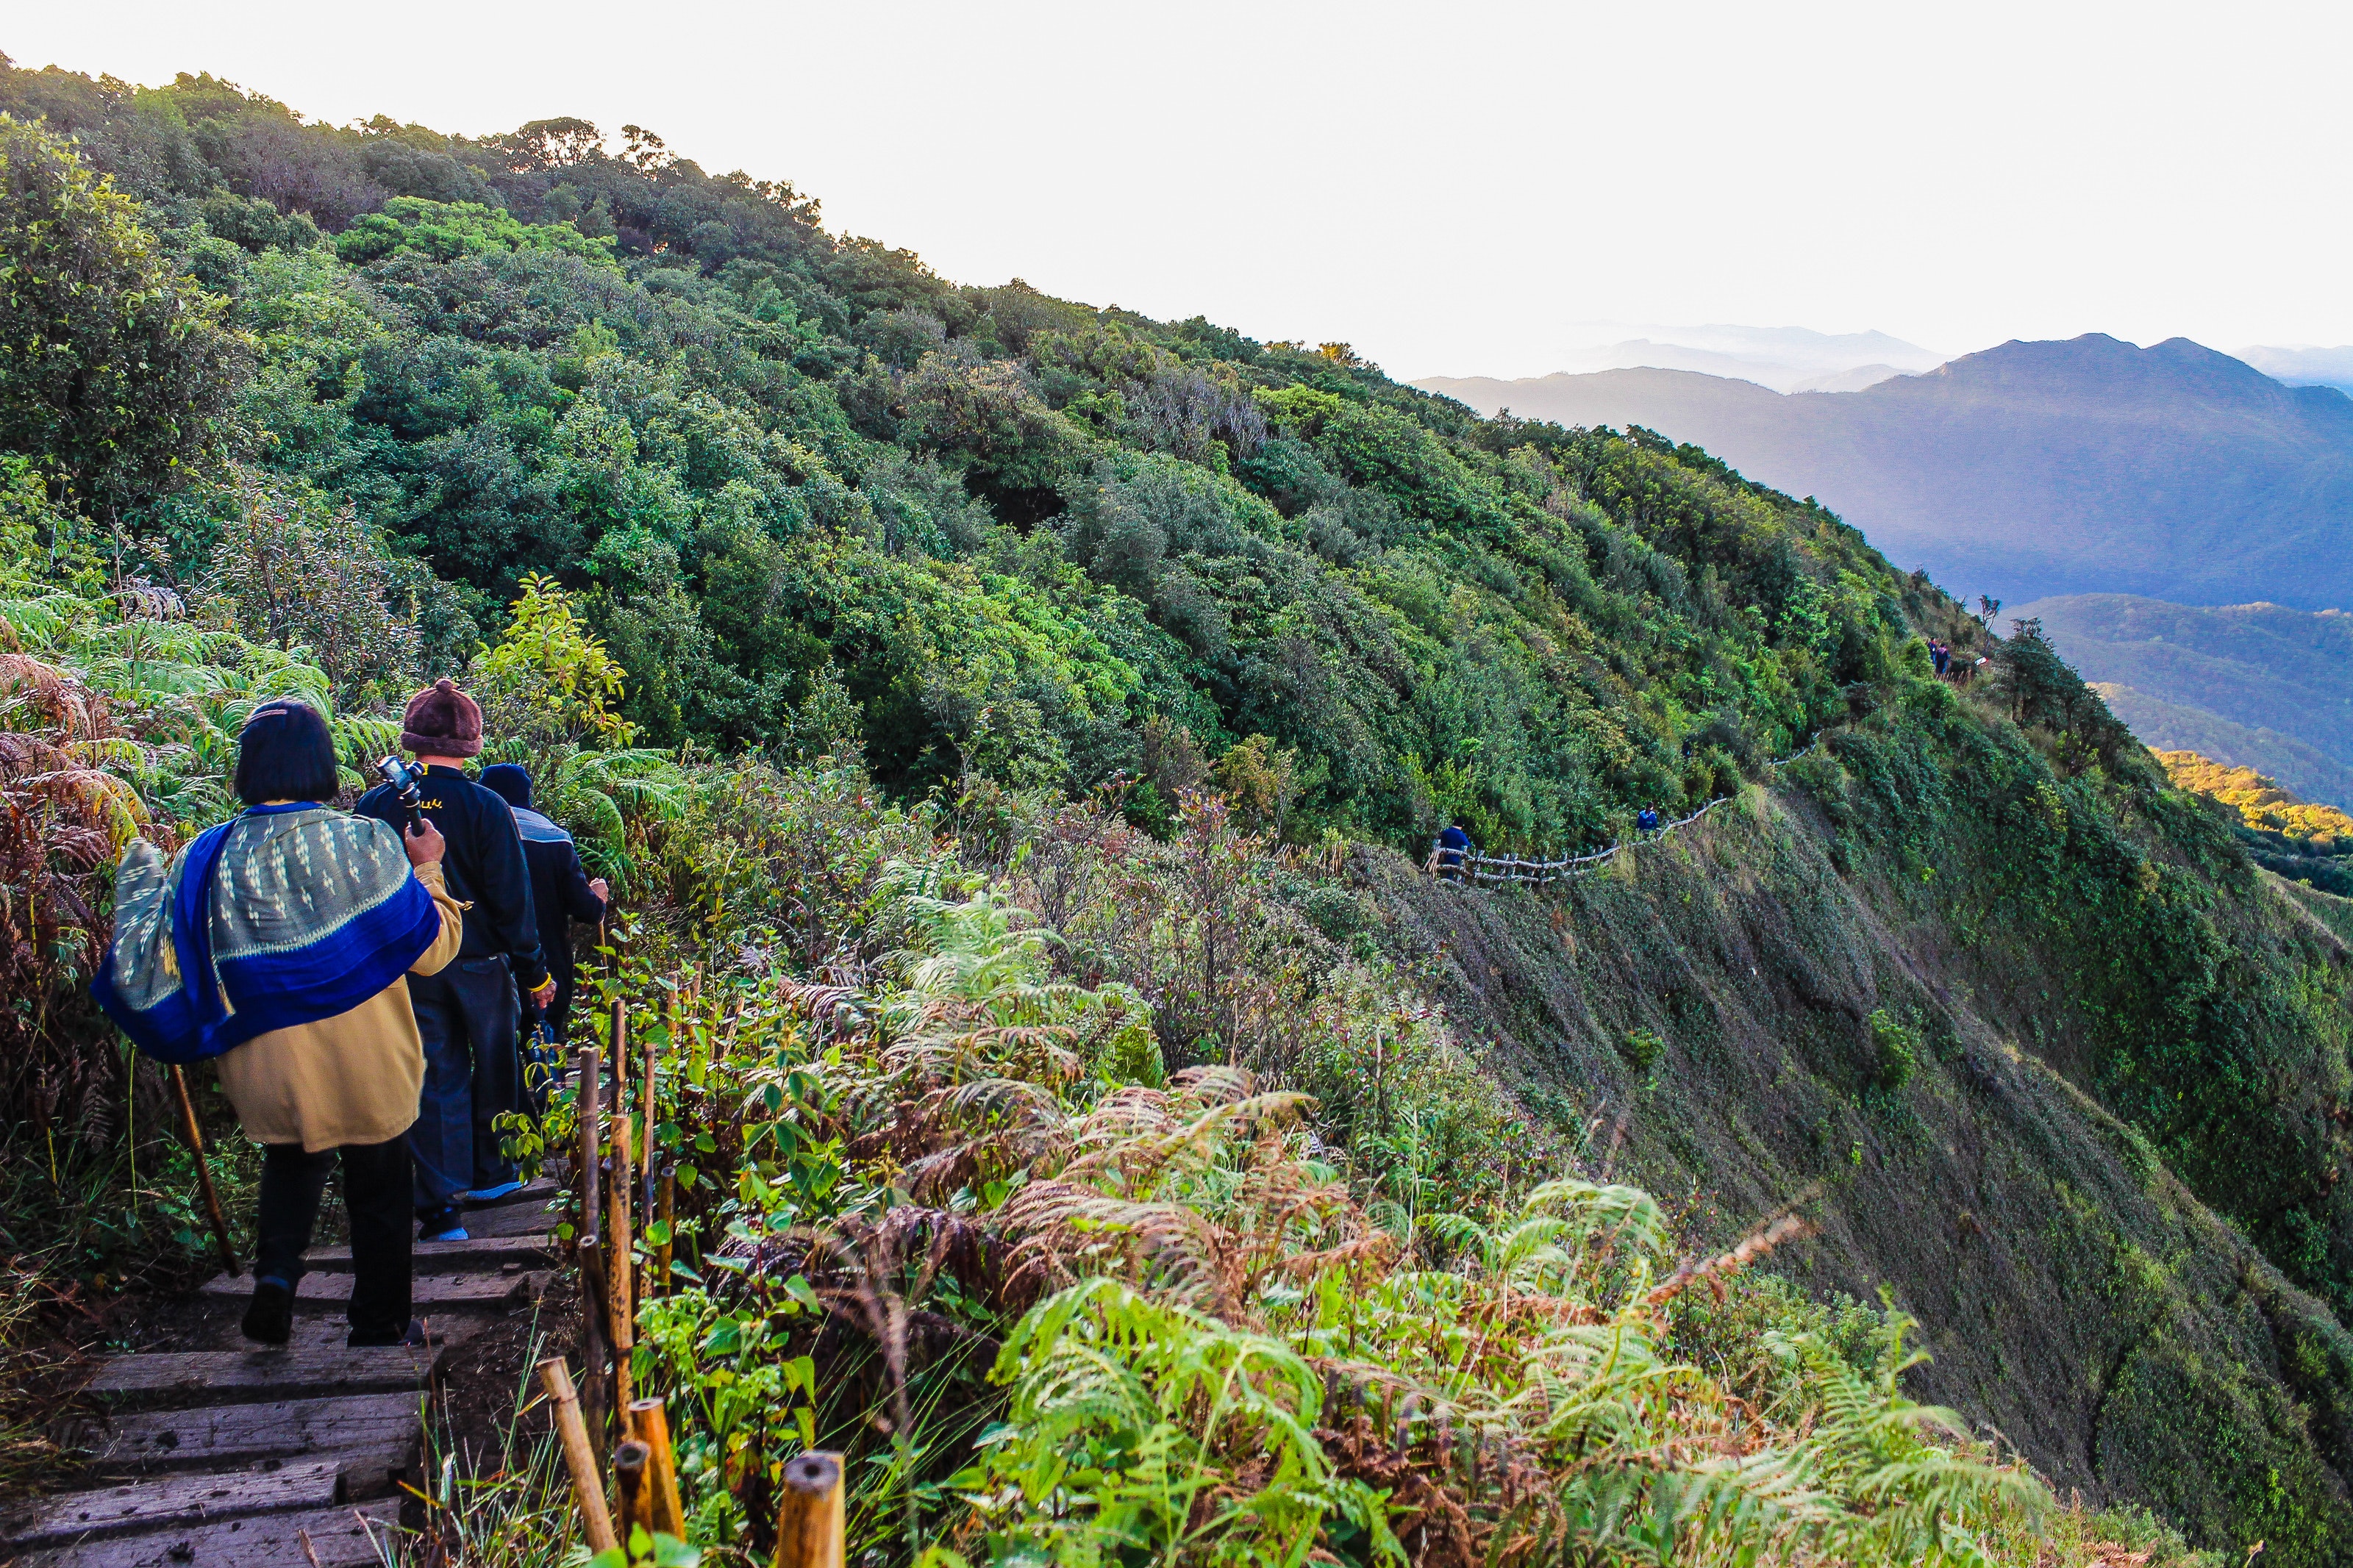
vegetation, mountainous landforms, mountain, wilderness, nature reserve, adventure, natural landscape, hill station, hiking, hill, ridge, highland, trail, backpacking, tourism, recreation, landscape, plant community, walking, national park, coast, forest, terrain, rock, jungle, fell, plant, mountaineering, chaparral, rainforest, vacation, cliff, hiking equipment, valdivian temperate rain forest, mount scenery, road, state park, grassland